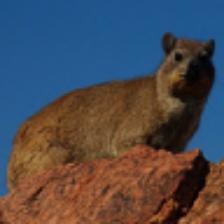
Label: NonHuman